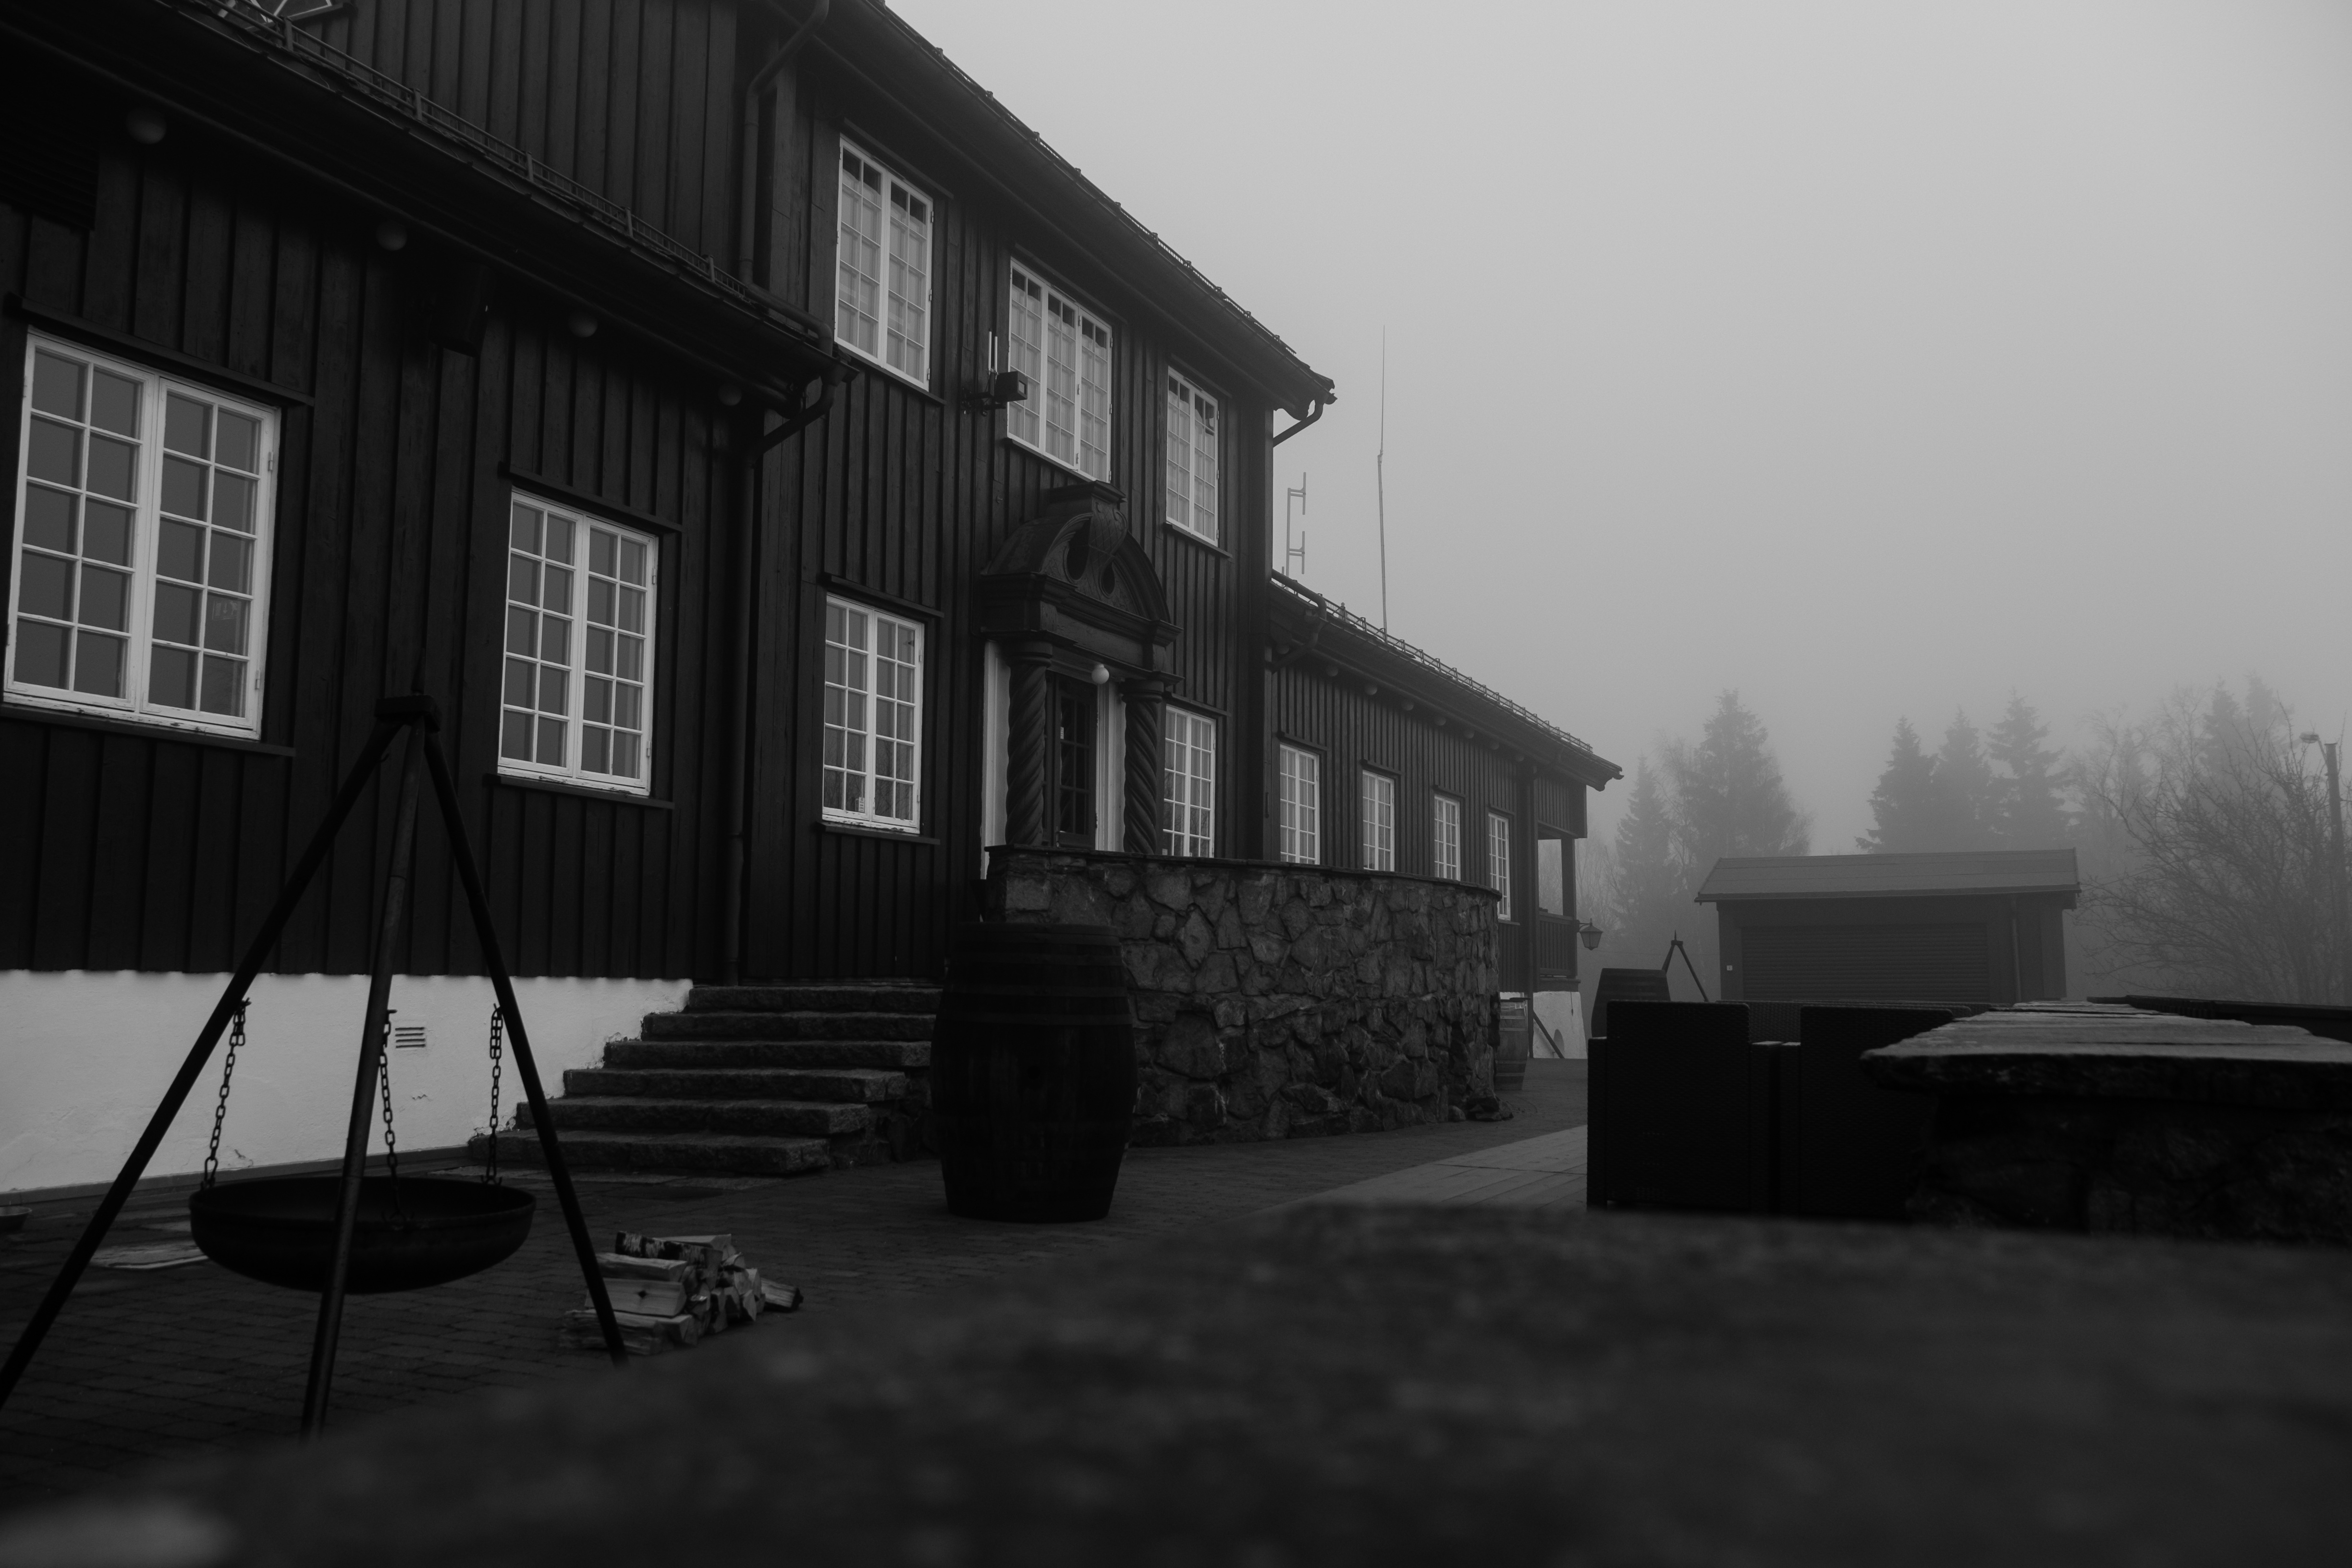
light, black and white, architecture, white, photography, house, morning, weather, shadow, darkness, black, monochrome, shape, urban area, monochrome photography, atmospheric phenomenon